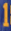
Number: 1